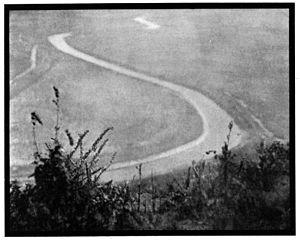
Photographie d'un paysage avec le méandre d'une rivière, dans un style pictorialiste.